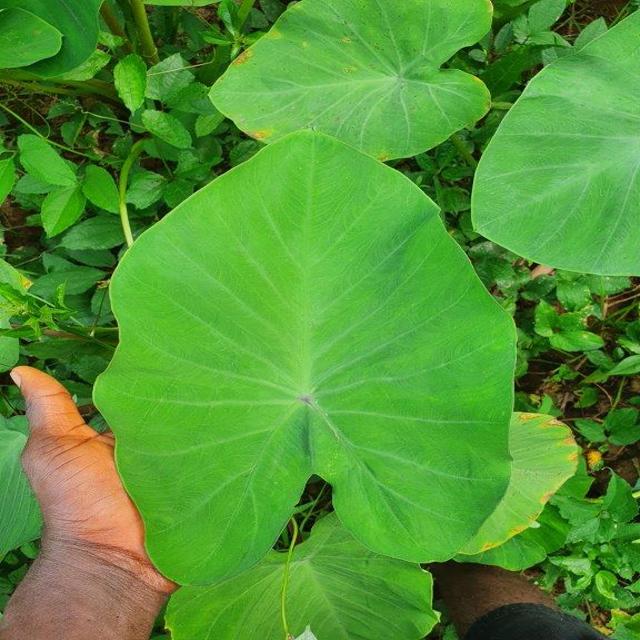
Label: Healthy